Johnny Kelley

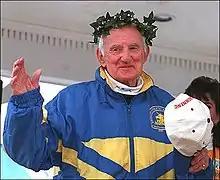
Kelley in 1996

John Adelbert Kelley (September 6, 1907 – October 6, 2004) was an American long-distance runner who twice represented his native country at the Summer Olympics, in 1936 and 1948, and competed in the Boston Marathon over 50 times, winning in 1935 and 1945. He was often dubbed "Kelley the Elder" to avoid confusion with John J. Kelley (1930–2011; "Kelley the Younger"), winner of the 1957 Boston Marathon; the two men were not related.